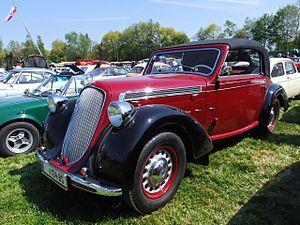
La Steyr 120 est un modèle d'automobile familiale routière du constructeur autrichien Steyr-Daimler-Puch produit de 1935 à 1941, décliné en différentes versions : Steyr 120 Super, Steyr 125 Super et Steyr 220. L'aspect légèrement fluide de la carrosserie est dû à l'ingénieur Karl Jenschke, la fabrication est confiée à la Gläser-Karosserie GmbH à Dresde. Le profil du modèle rappelle celui de la Steyr 100.